Alexandra Canal, Singapore

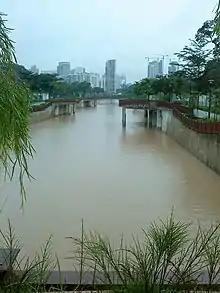
Alexandra Canal

Alexandra Canal is a 1.2-kilometer long functional and concrete canal in Singapore which stretches from Tanglin Road to Delta Road and Prince Charles Crescent. The canal has been converted into a recreational destination as a part of the Active, Beautiful and Clean (ABC) Water Programme undertaken by the Public Utilities Board of Singapore.